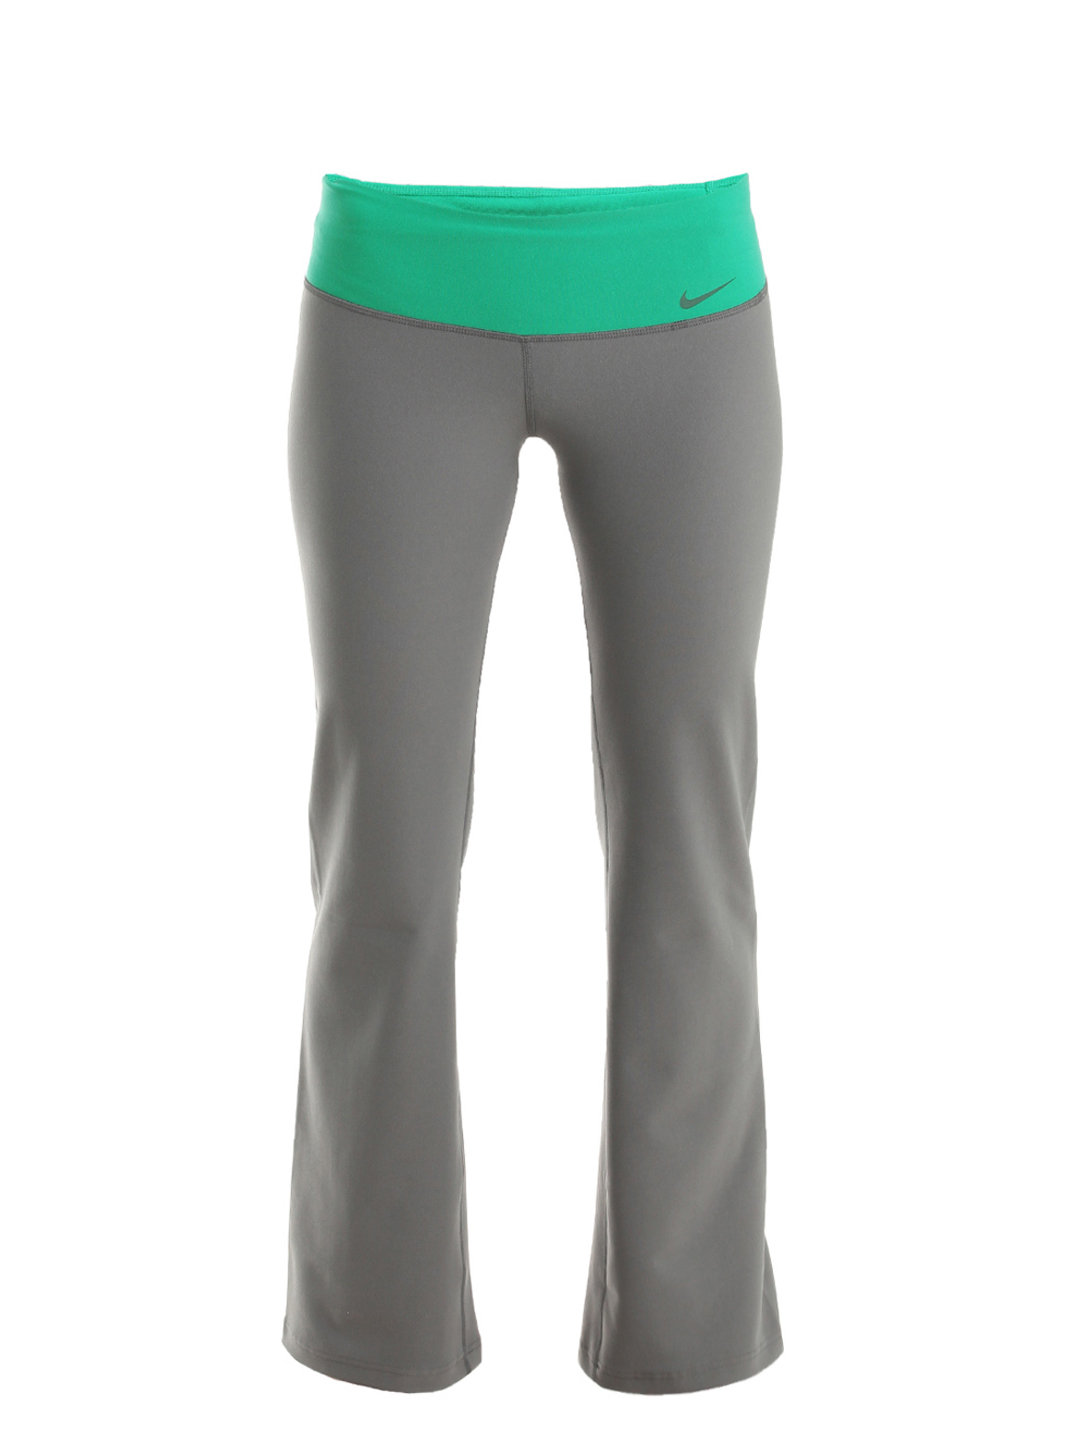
Nike Women Grey Track Pants
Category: Apparel / Bottomwear / Track Pants
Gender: Women
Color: Grey
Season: Summer 2012
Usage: Sports